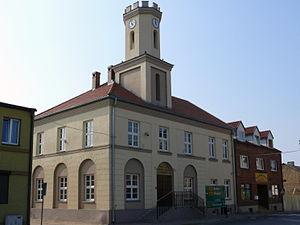
Sompolno est une ville polonaise du powiat de Konin de la voïvodie de Grande-Pologne dans le centre-ouest de la Pologne.